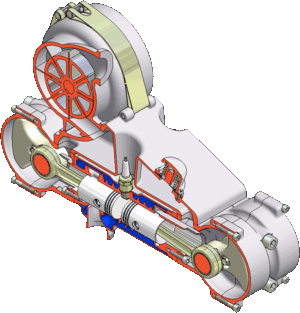
Le moteur à pistons opposés, ou à pistons antagonistes, est un moteur à explosion dans lequel les deux pistons agissent alternativement sur un même cylindre pour faire varier le volume de la chambre de combustion au centre du cylindre. Ce type de moteur a été breveté pour la première fois en 1877 par Ferdinand Kindermann.